Work (physics)

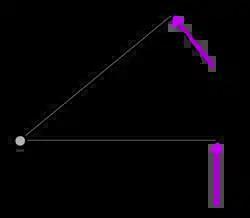
A force of constant magnitude and perpendicular to the lever arm

This result can be understood more simply by considering the torque as arising from a force of constant magnitude , being applied perpendicularly to a lever arm at a distance formula_26, as shown in the figure. This force will act through the distance along the circular arc formula_27, so the work done is